Swifton, Arkansas

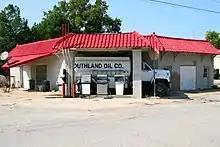
This Phillips 66 station in Swifton is listed on the National Register of Historic Places

There were 335 households, out of which 34.3% had children under the age of 18 living with them, 55.5% were married couples living together, 13.1% had a female householder with no husband present, and 26.6% were non-families. 25.1% of all households were made up of individuals, and 11.6% had someone living alone who was 65 years of age or older. The average household size was 2.60 and the average family size was 3.09.